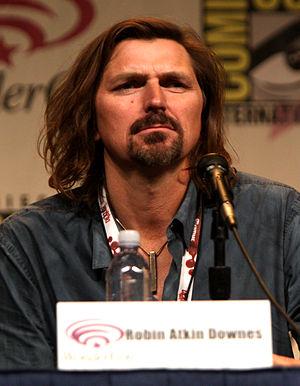
Robin Atkin Downes est un acteur britannique né le 6 septembre 1976, il est essentiellement connu pour sa participation à de nombreux jeux vidéo.